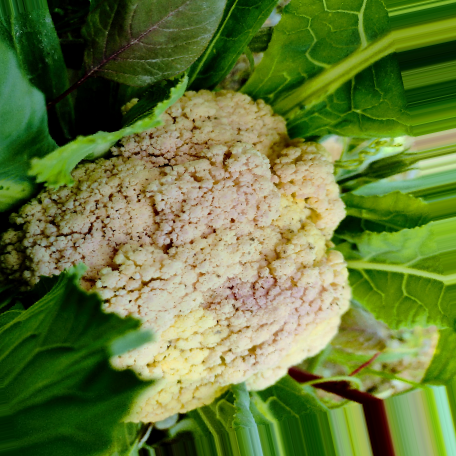
Label: Bacterial spot rot